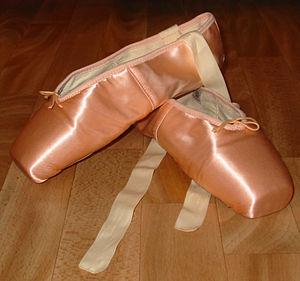
Le costume de ballet est le costume utilisé par les danseurs classiques.